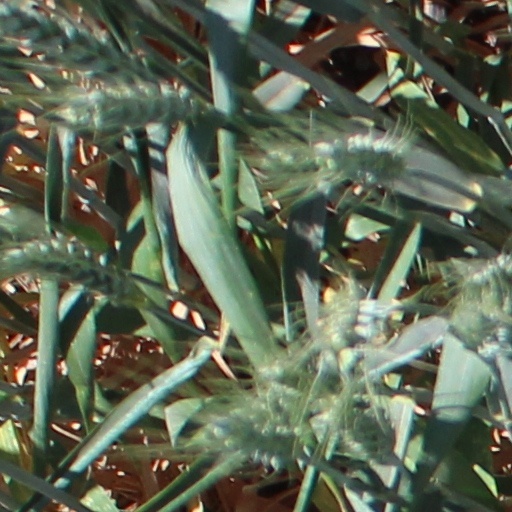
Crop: wheat